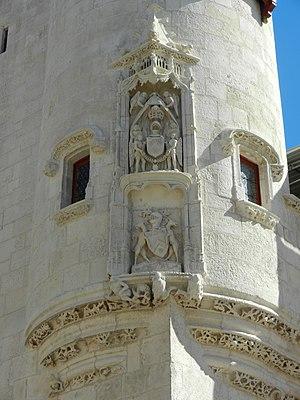
Détail des blasons de la tour Beffroi This building is classé au titre des Monuments Historiques. It is indexed in the Base Mérimée, a database of architectural heritage maintained by the French Ministry of Culture,
L'hôtel de ville de La Rochelle est le bâtiment qui héberge la mairie de La Rochelle depuis 1298 ; il est pour cette raison le plus ancien hôtel de ville français encore en fonction. Entre 1628 et 1748, le bâtiment est la résidence du Gouverneur de l'Aunis et de la Ville avant de redevenir la maison de la ville. Il est classé au titre des monuments historiques depuis le 27 décembre 1861. Largement détérioré, le bâtiment subit, à la fin du XIXᵉ siècle, une lourde restauration, mêlant restauration à l'identique, transformation et extension de bâtiment.